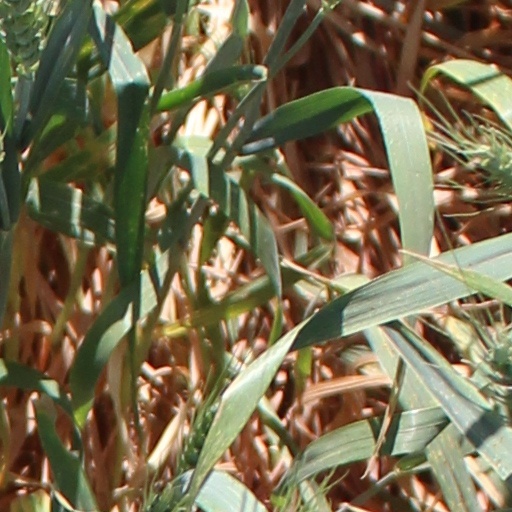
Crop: wheat